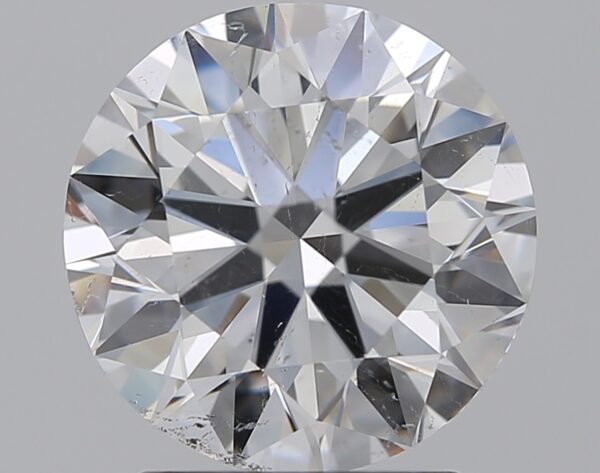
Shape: round
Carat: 2.01
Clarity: SI2
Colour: E
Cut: EX
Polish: EX
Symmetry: EX
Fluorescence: F
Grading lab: GIA
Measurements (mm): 8.02 x 8.05 x 4.94